Farnam Mansion

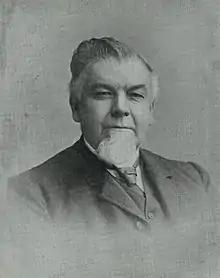
Stephen Head Farnam - circa 1882

The original owner of the mansion was a wealthy businessman named Stephen Head Farnam, after whom the house was named. In addition to being a successful hardware store owner and president of the National State Bank, Mr. Farnam was also a proprietor of the Little Falls Axe Factory, the president of the Glenwood Cemetery Association, and one of the organizers and first directors of the Oneida Gas Light Company. He died at home on November 17, 1897, after suffering a stroke. His obituary described him as "a well-known and highly esteemed citizen and merchant" of Oneida, and also "a self-made man and the architect of his own fortunes." (Other members of the Farnam family who have died in the mansion include Stephen's first wife, Elizabeth; their son Frederick James, who died of consumption in 1892 at the age of thirty-one; and Stephen's sister Sarah Robinson, who died after a week's illness of dysentery at the age of 80.)